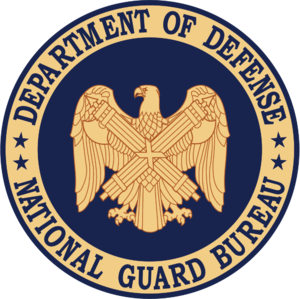
Le general Frank J. Grass, né le 19 mai 1951 à Saint-Louis dans le Missouri, a été le directeur du National Guard Bureau du 7 septembre 2012 au 6 août 2016.